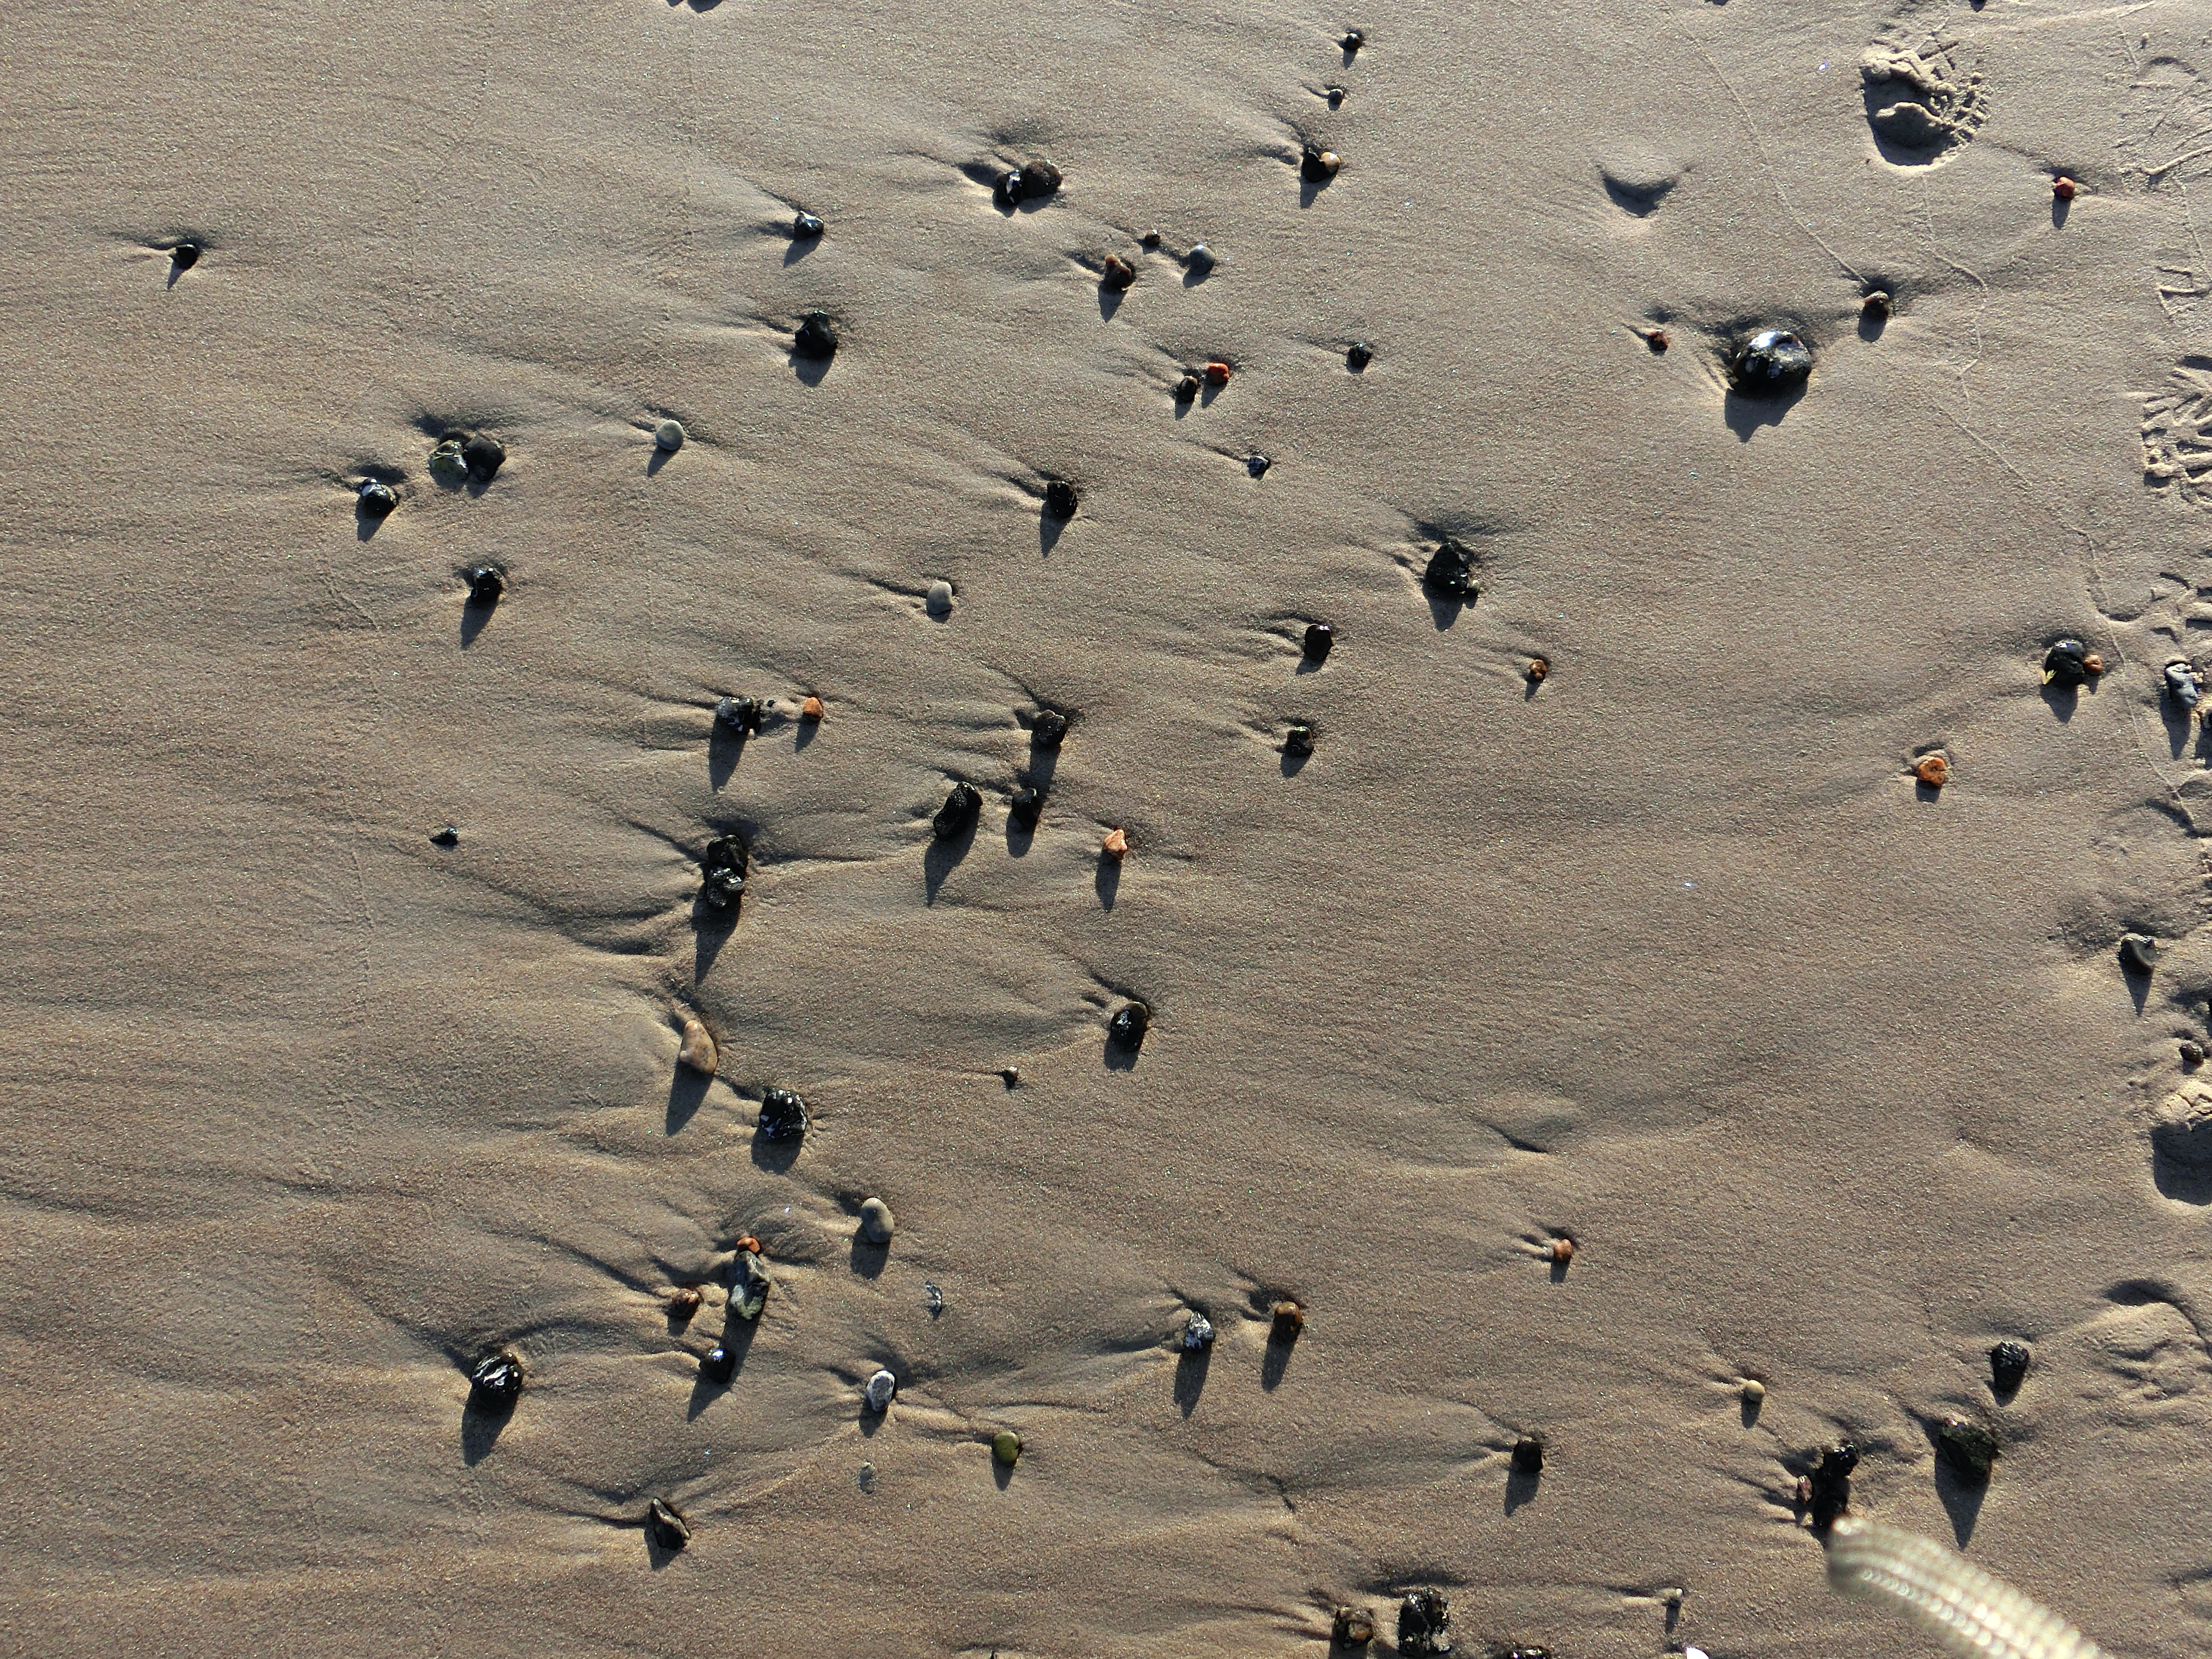
beach, sand, bird, wing, seabird, flock, reflection, gull, fauna, stones, duck, water bird, bird migration, mudflat, animal migration